John Gambold

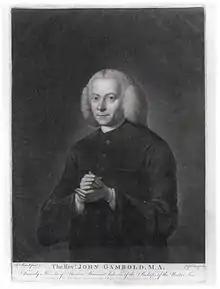
John Gambold

John Gambold (10 April 1711 – 13 September 1771), was bishop of the Unitas Fratrum.